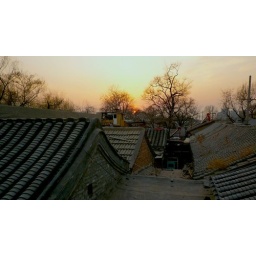
A lovely pigeon house in the hutongs of Guozijian